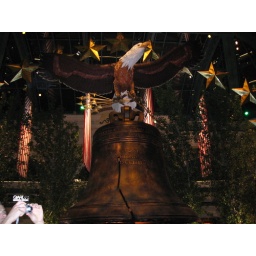
The floor was covered in tiny tiles that looked like we were walking through flowers